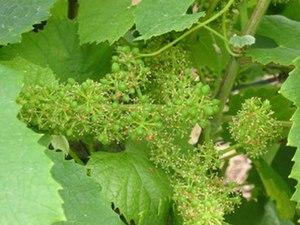
Une jolie grappe de Melon de Bourgogne en fleur
Le muscadet est un vin blanc sec d'appellation d'origine contrôlée produit principalement en Loire-Atlantique au sud de Nantes, et débordant partiellement sur le Maine-et-Loire et la Vendée. Ce vin du vignoble de la vallée de la Loire est issu d'un cépage unique, le melon de Bourgogne. Cette appellation est classée AOC depuis 1937 et couvre une superficie d'environ 8 300 hectares vers l'an 2016.
Le melon B est un cépage blanc de cuve français. Cette variété de vigne est originaire du vignoble de Bourgogne ; peu utilisée dans sa région d'origine, elle est toutefois très répandue en Loire-Atlantique sous le nom de muscadet.